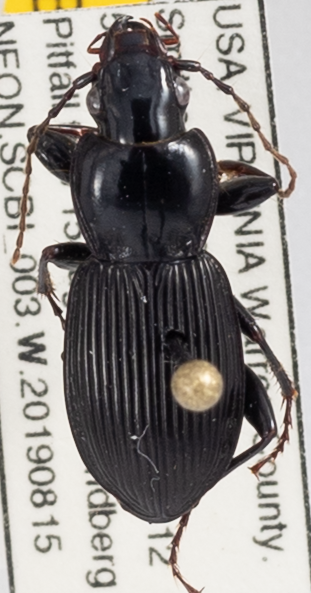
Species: Pterostichus coracinus
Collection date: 2019-08-15
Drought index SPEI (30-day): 0.198
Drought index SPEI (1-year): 1.93
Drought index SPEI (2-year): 2.09